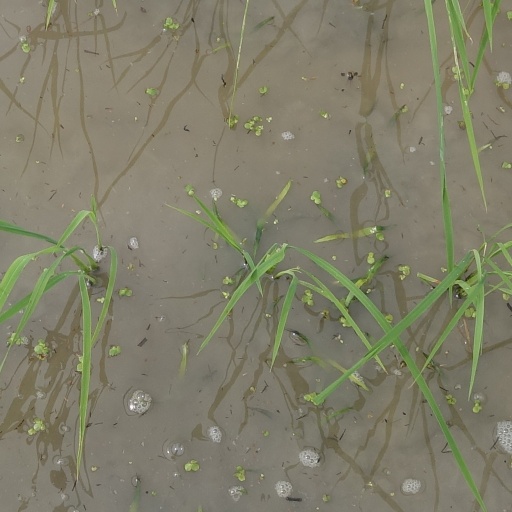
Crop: rice